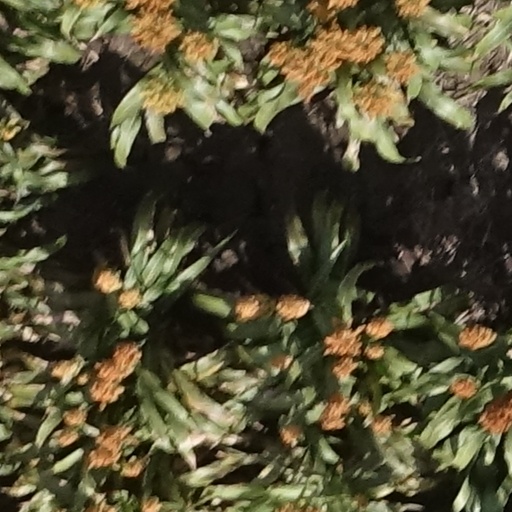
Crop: sorghum